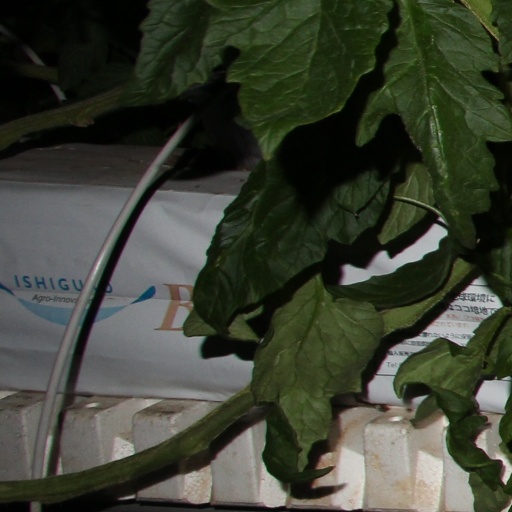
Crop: tomato